British Constantine

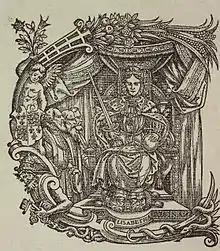
Elizabeth I as Constantine, from John Foxe's "Actes and Monuments"

James I in a medal struck for his 1603 accession to the English throne claimed by means of the Latin inscription to be "emperor of the whole island of Britain". Because of English parliamentary resistance to such a title, James backed away from further assertions of "imperium"; but comparisons persisted to Roman emperors, Emperor Augustus as well as Constantine. Ten years later, Joseph Hall preached for the anniversary to the king and elaborated the Constantine parallel.